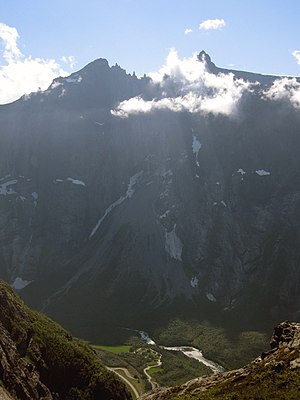
Europavej E136 / Kommuner og knudepunkter / Møre og Romsdal
Trollveggen og Trolltindan.